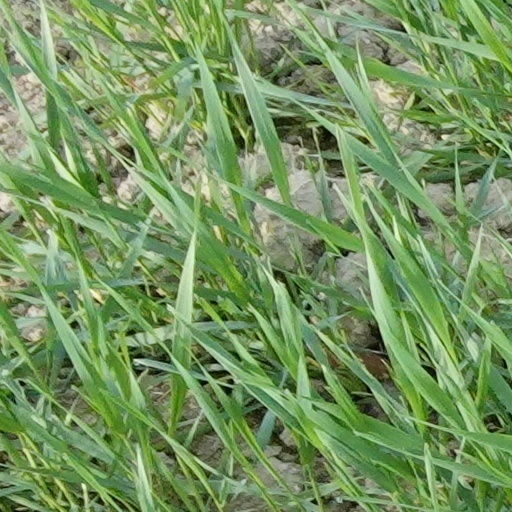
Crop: wheat